United Nations Security Council Resolution 830

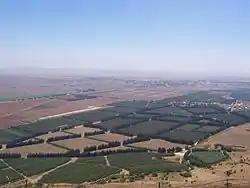
Golan Heights border between Israel and Syria

United Nations Security Council resolution 830, adopted unanimously on 26 May 1993, after considering a report by the Secretary-General regarding the United Nations Disengagement Observer Force (UNDOF), the Council noted its efforts to establish a durable and just peace in the Middle East.